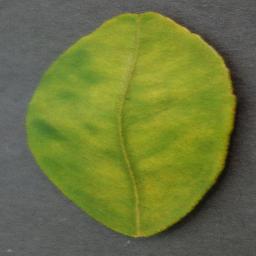
Label: Orange___Haunglongbing_(Citrus_greening)